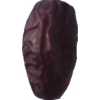
Label: dates